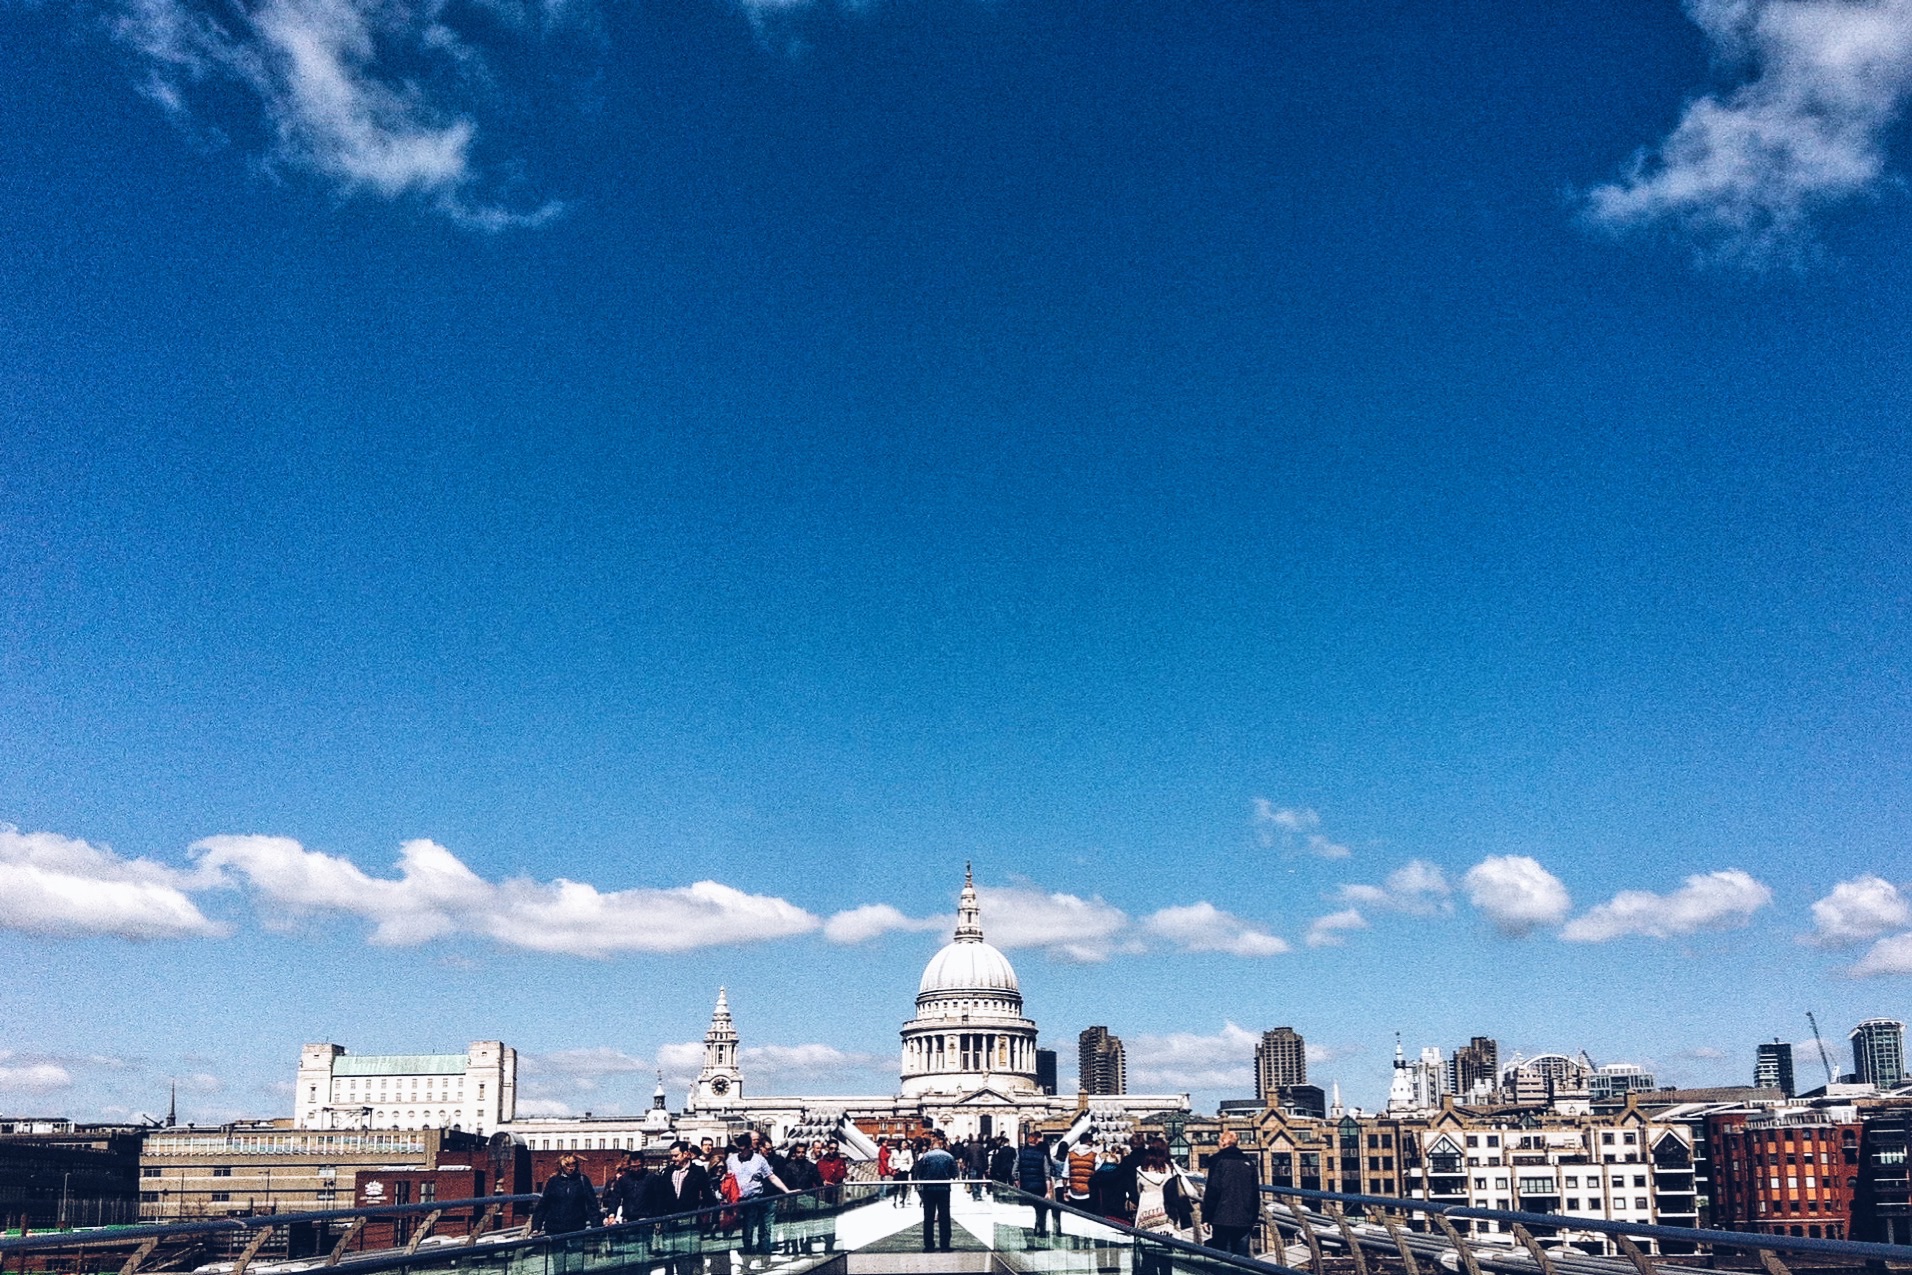
sea, horizon, cloud, sky, skyline, city, cityscape, panorama, dusk, vehicle, port